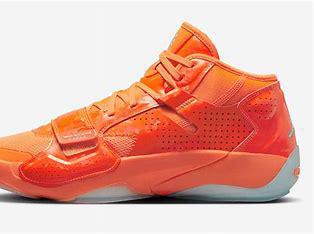
Brand: Jordan
Model: Zion 2